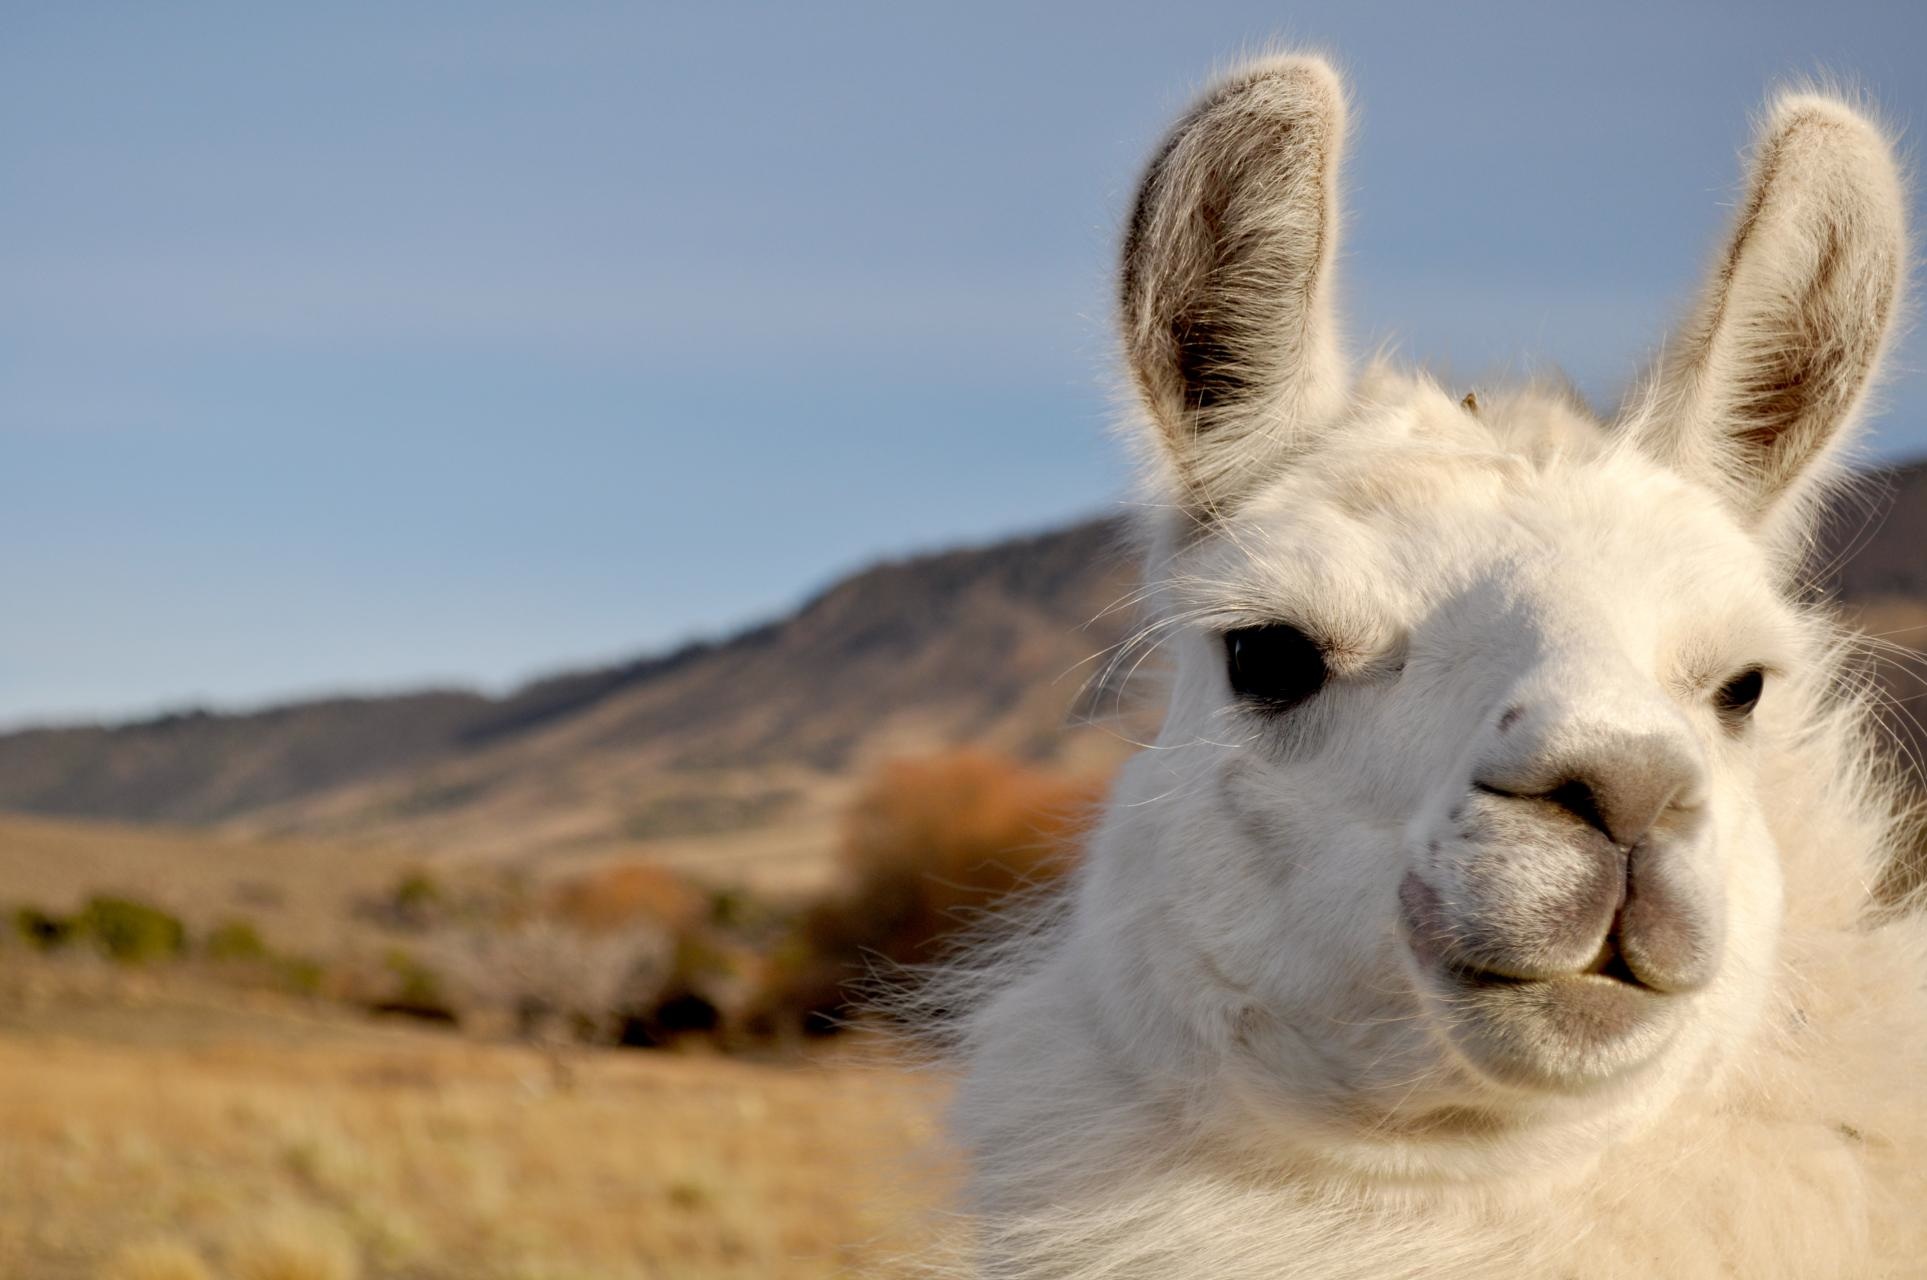
wildlife, pasture, mammal, fauna, llama, alpaca, vertebrate, camel like mammal, arabian camel